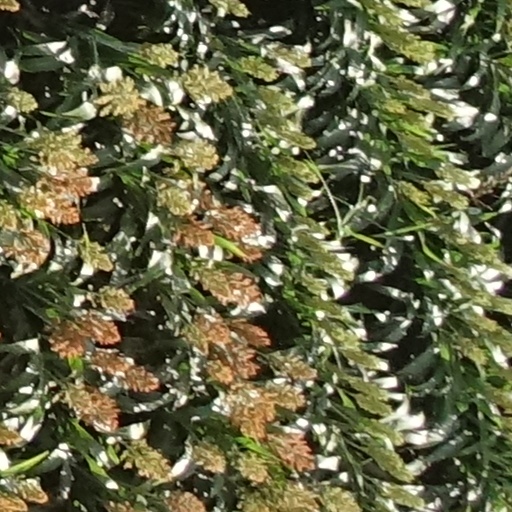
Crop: sorghum